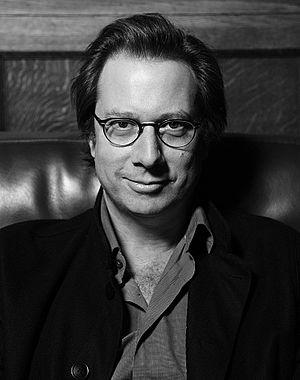
David Stern est un chef d'orchestre d'origine américaine, né le 21 mai 1963 à New York. Il est le fils du violoniste Isaac Stern.